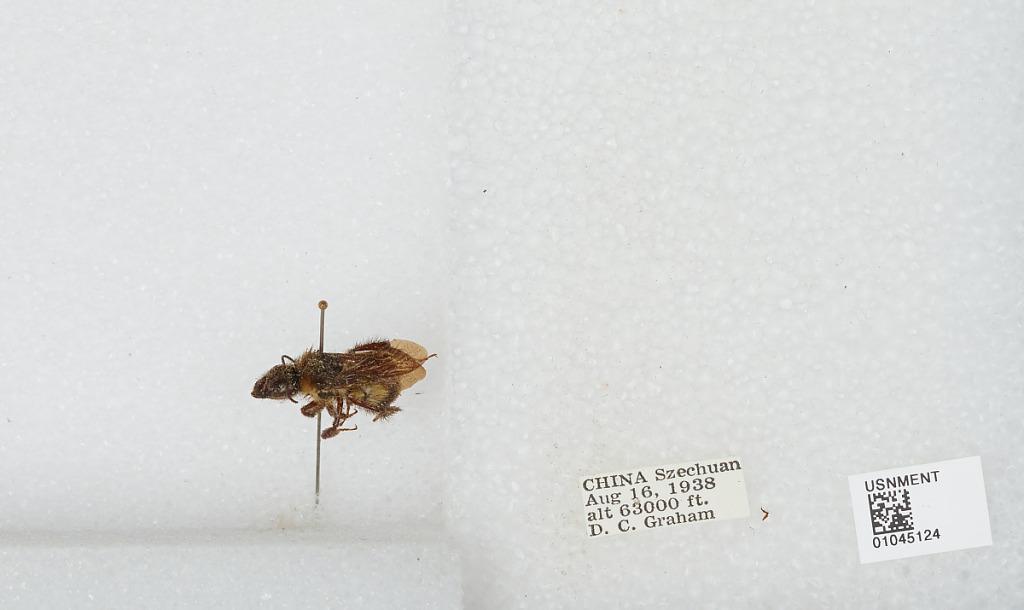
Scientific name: Bombus sp.
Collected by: D. Graham
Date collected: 1938-8-16
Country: China
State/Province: Sichuan